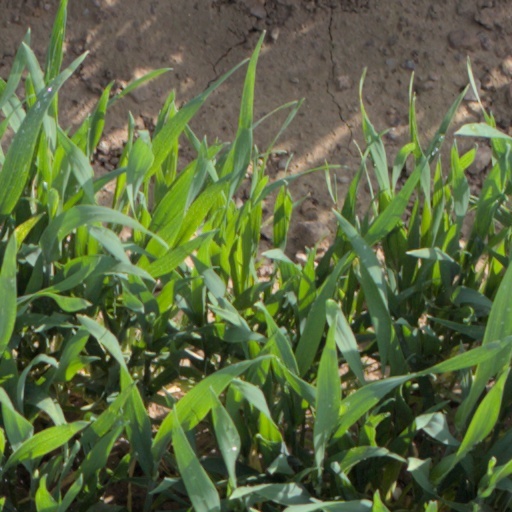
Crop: wheat